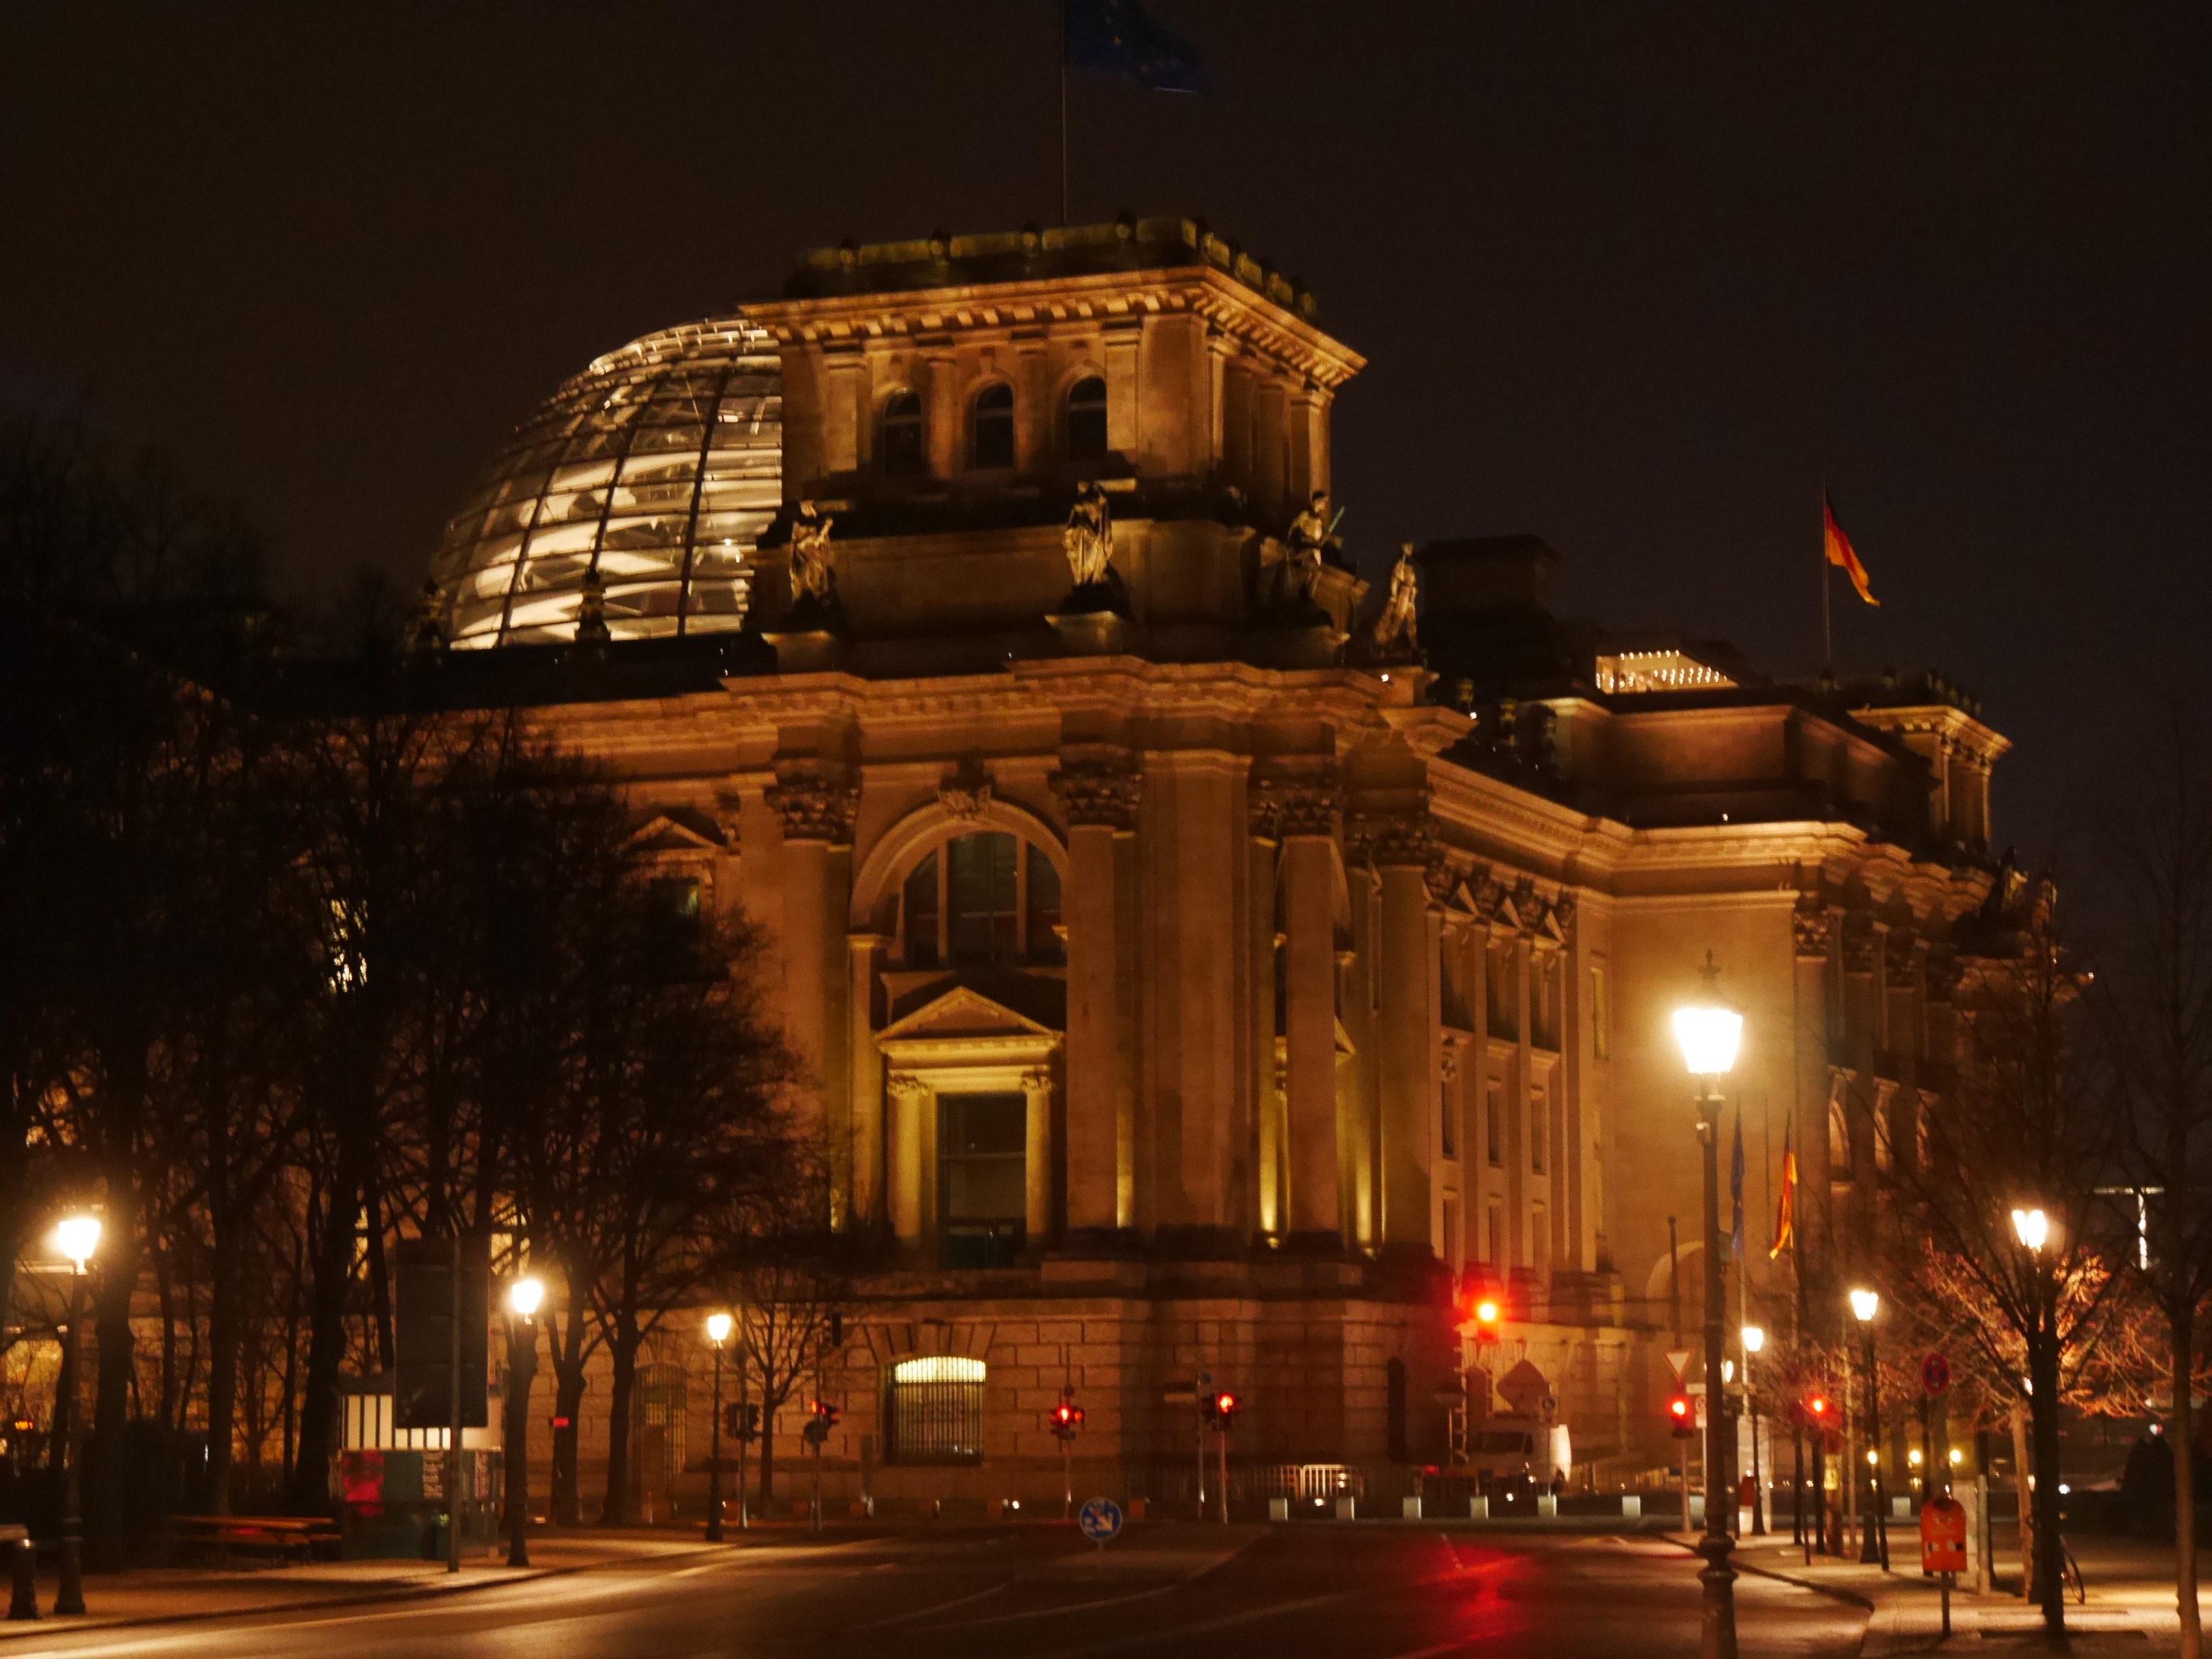
light, night, city, cityscape, downtown, evening, landmark, street light, lighting, berlin, metropolis, reichstag, human settlement